Hugo Distler

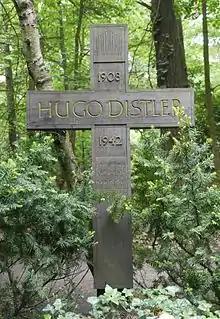
Hugo Distler's grave at the Stahnsdorf South-Western Cemetery near Berlin

He became increasingly depressed owing to the deaths of friends, aerial attacks, restrictions placed upon his teaching, a sense of isolation, and the constant threat of conscription into the German Army, all of it culminating in his suicide in Berlin at the age of 34. However, his suicide was probably not a direct result of antagonistic government pressure; "rather, it appears that he saw the futility of attempting to serve both God and Nazis, and came to terms with his own conscience unequivocally." He is buried in the Stahnsdorf South-Western Cemetery.